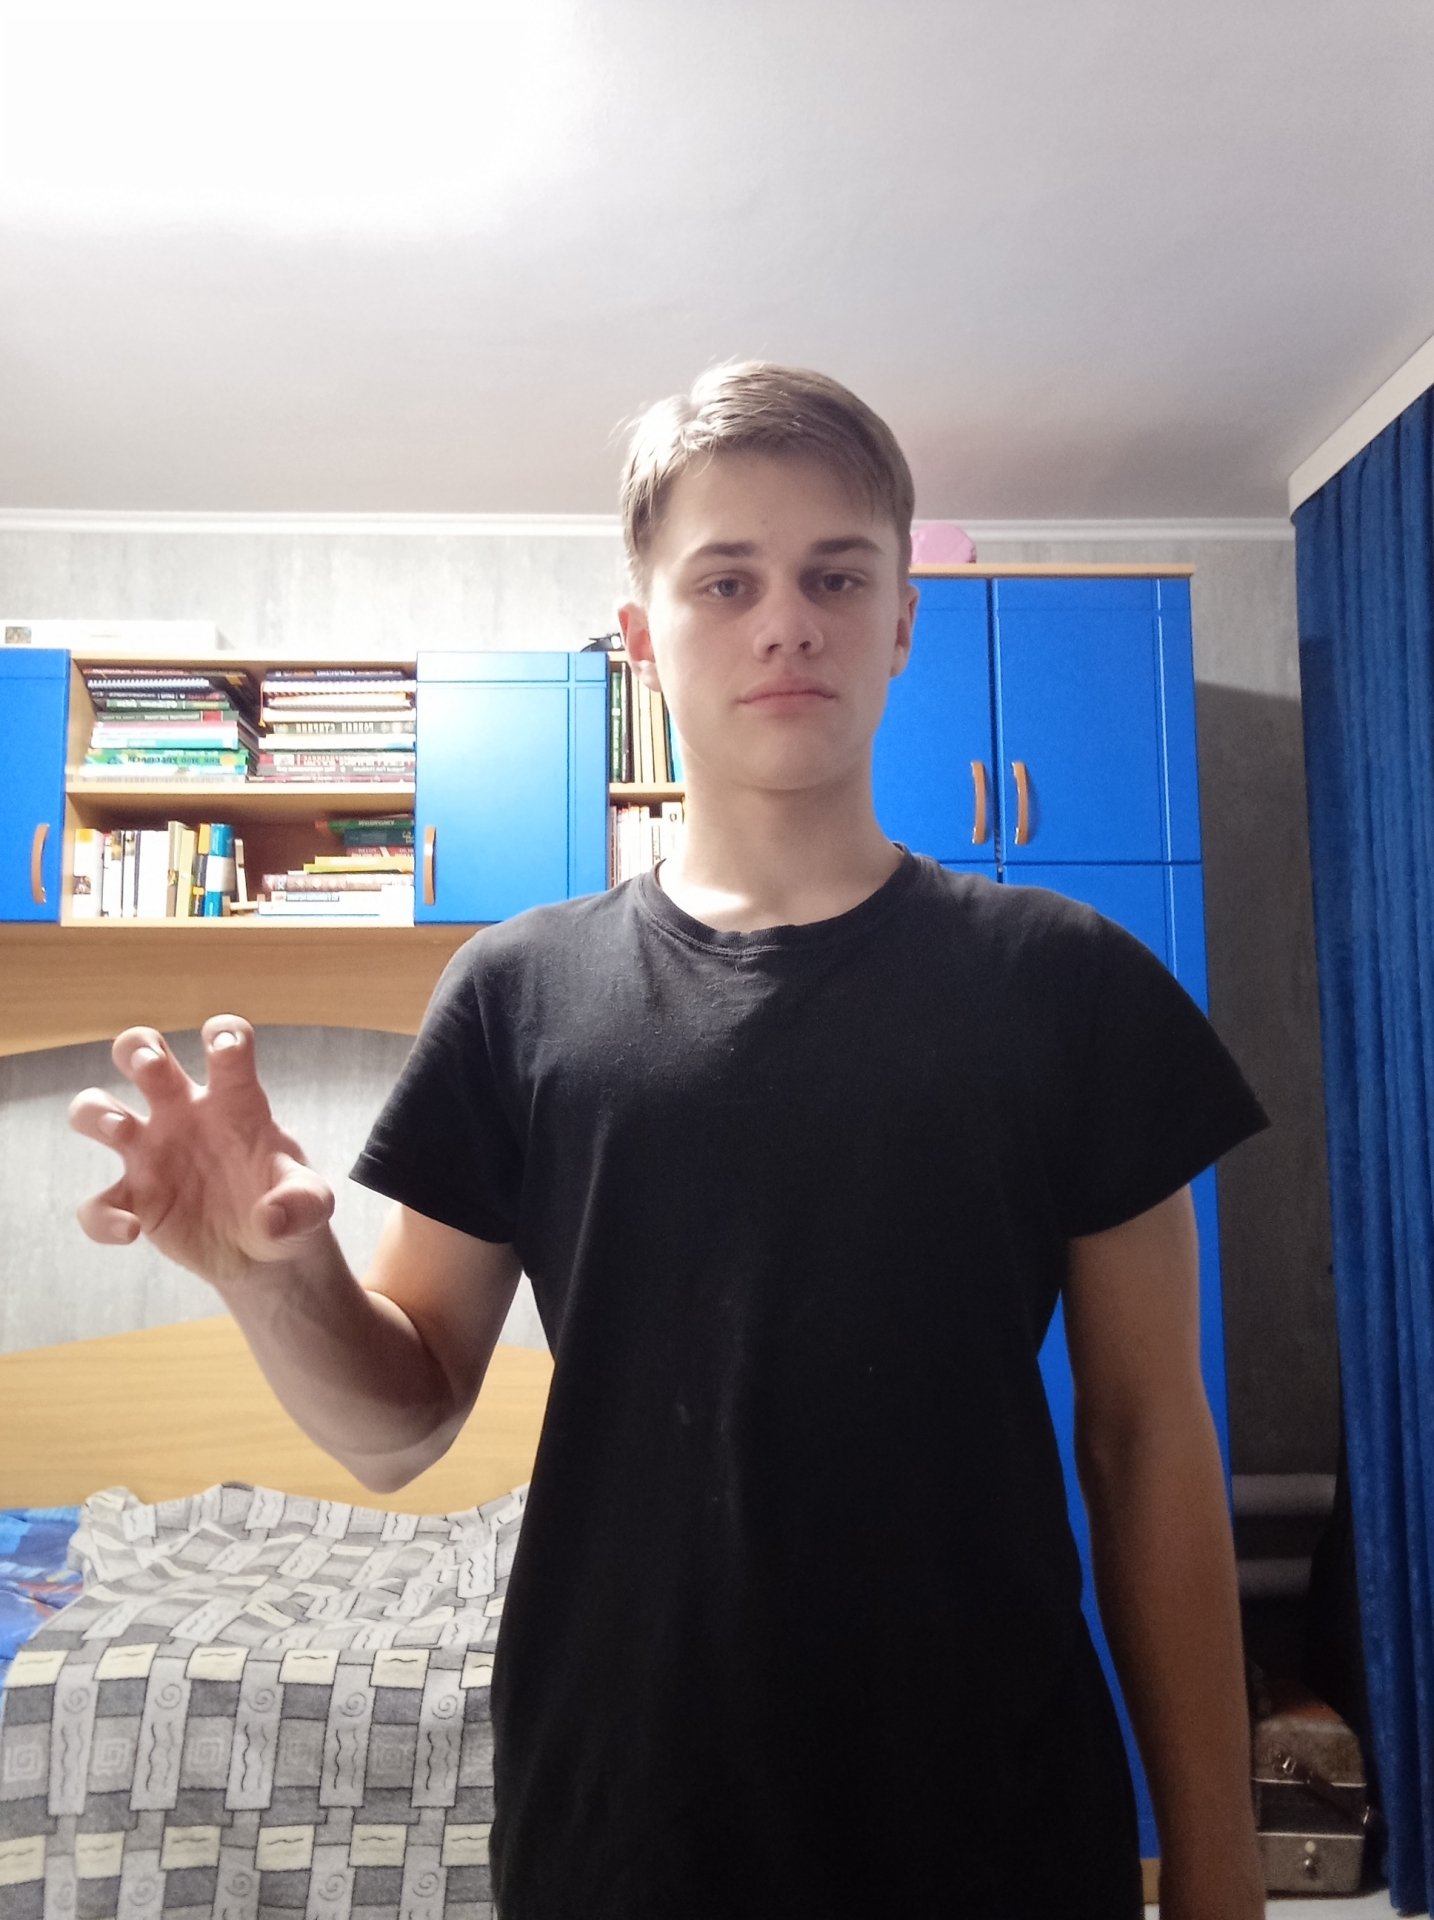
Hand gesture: grabbing